John Sedgwick

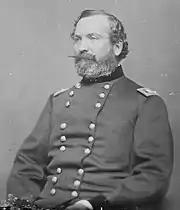
Sedgwick during the Civil War

At the start of the American Civil War, Sedgwick was serving as a colonel and assistant inspector general of the Military Department of Washington. He missed the early action of the war at the First Battle of Bull Run, recovering from cholera. Promoted to brigadier general on August 31, 1861, he commanded the 2nd brigade of Maj. Gen. Samuel P. Heintzelman's division in the Army of the Potomac, then his own division, which was designated the 2nd division of the II Corps for the Peninsula Campaign. In Virginia, he fought at Yorktown and Seven Pines. During the Seven Days Battles, Sedgwick's division fought at Savage's Station and Glendale, being wounded in the latter engagement. After the Seven Days Battles, he was promoted to major general. The II Corps and Sedgwick's division were not involved in the Northern Virginia Campaign.